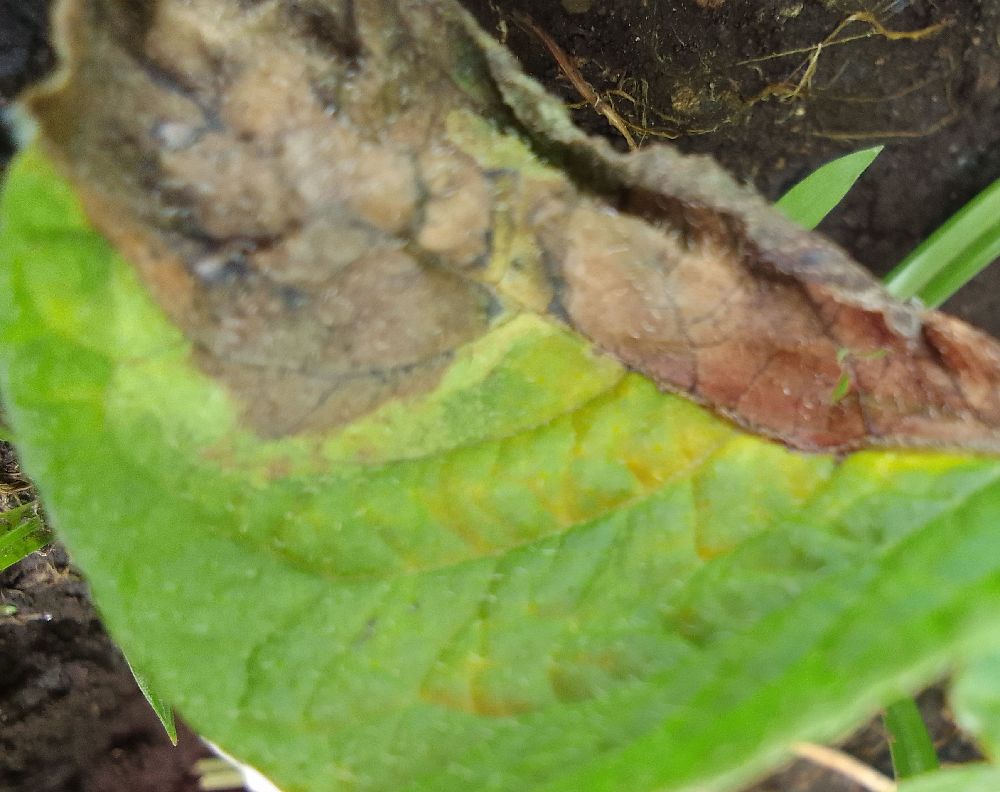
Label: Late blight